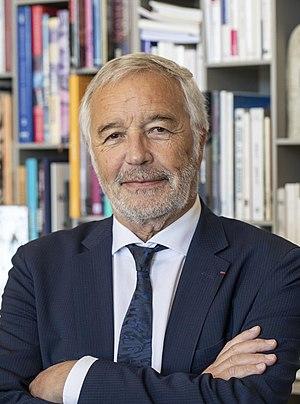
François Rebsamen 2019